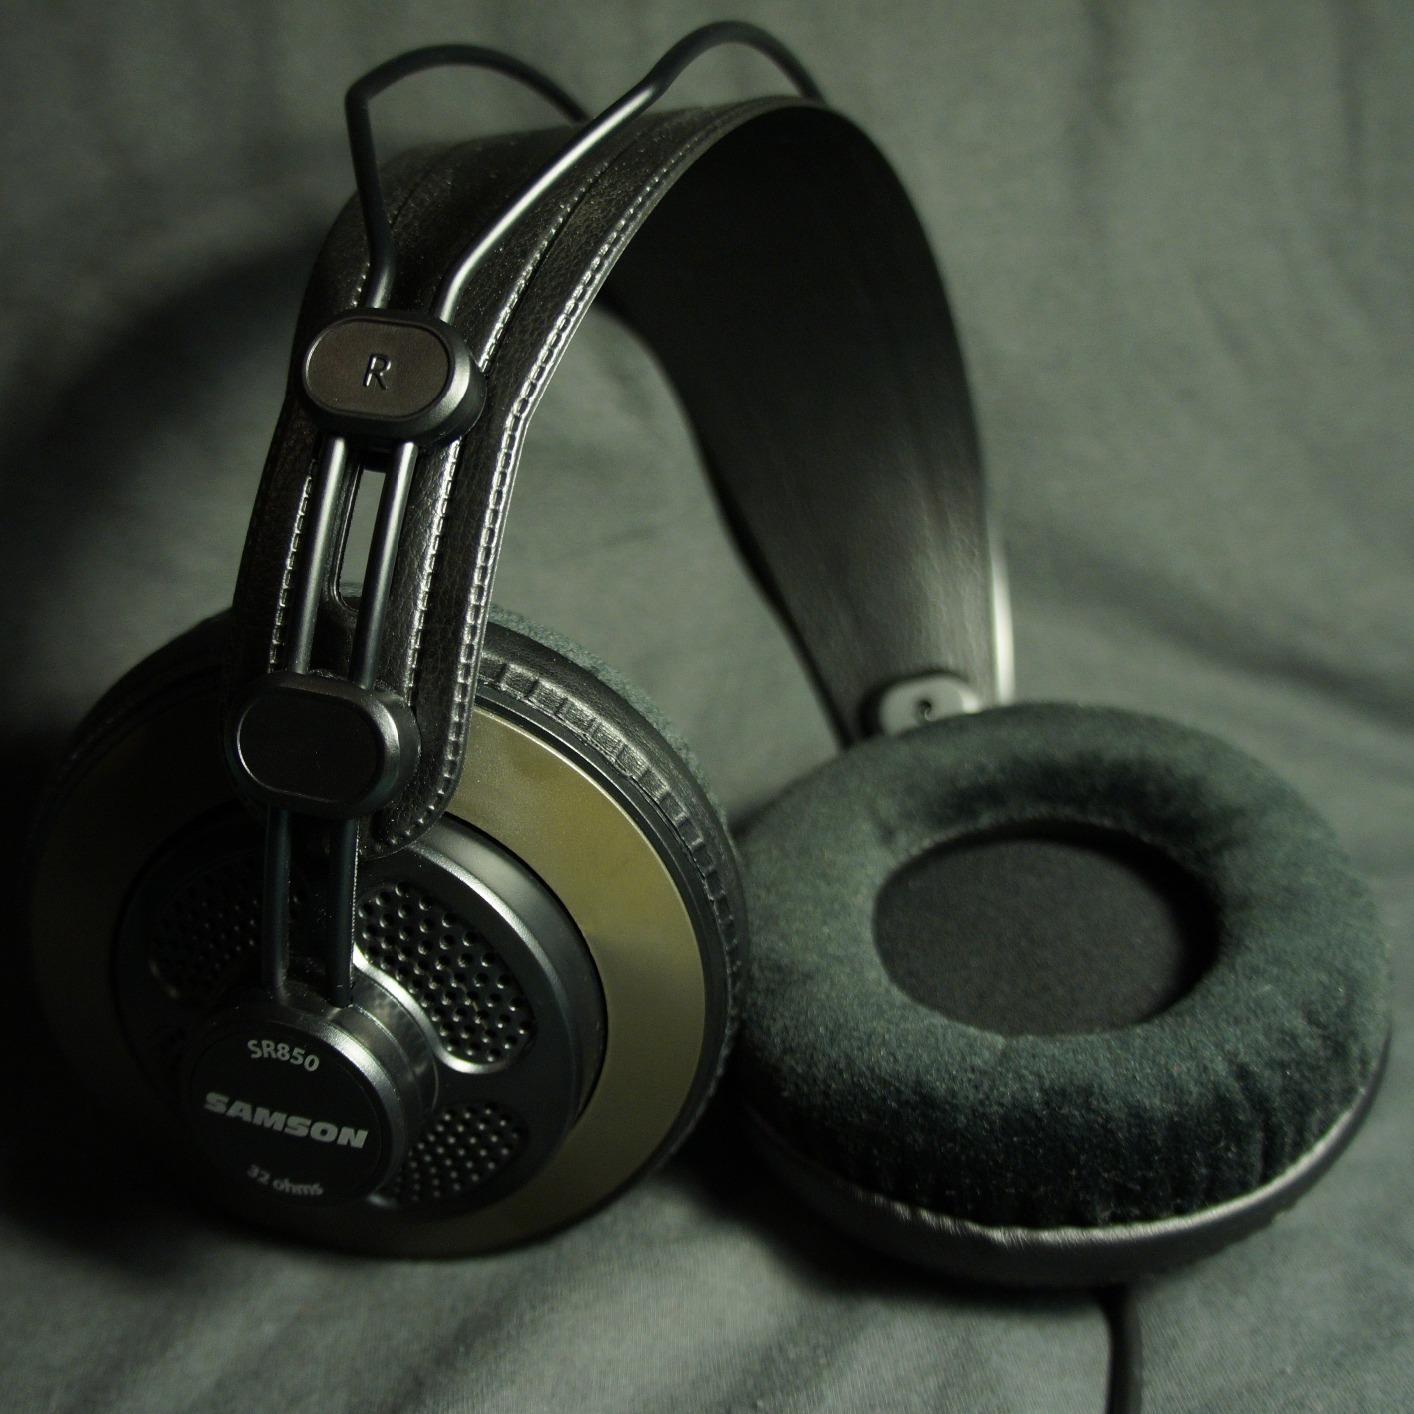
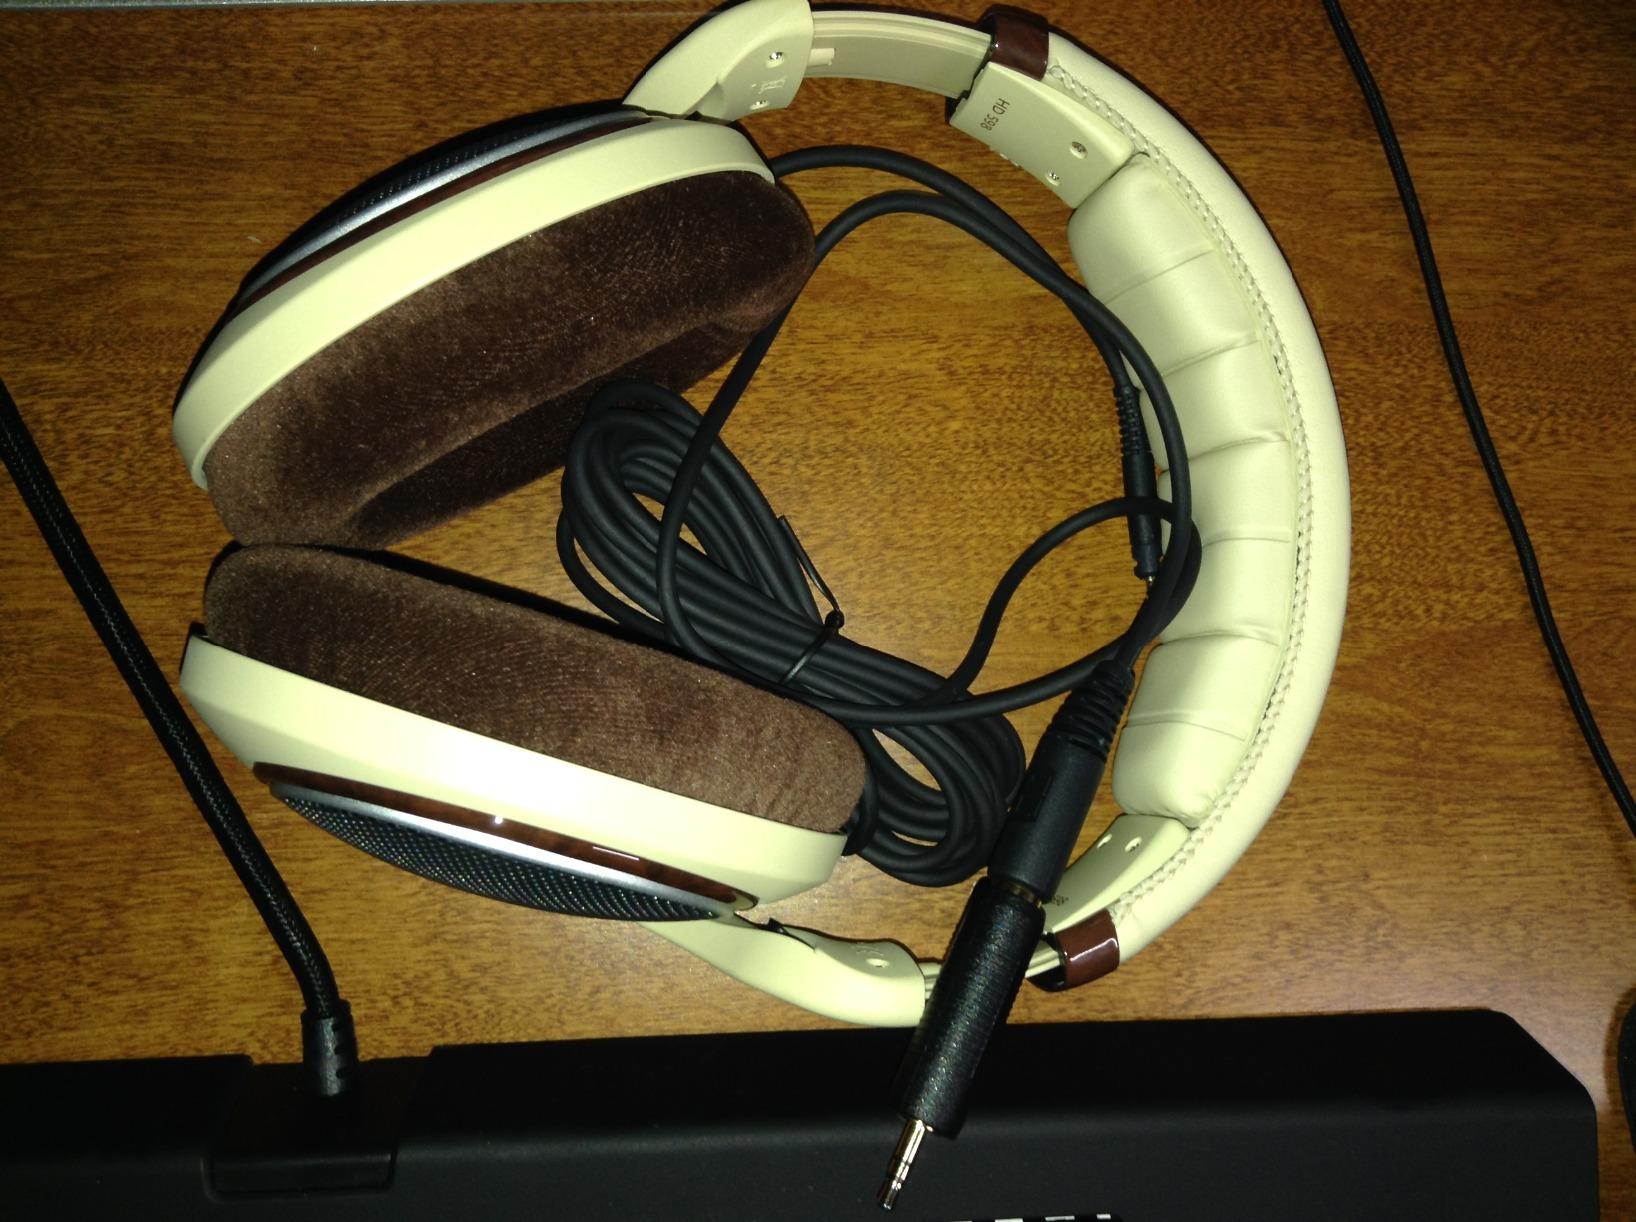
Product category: headphones
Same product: no